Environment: real
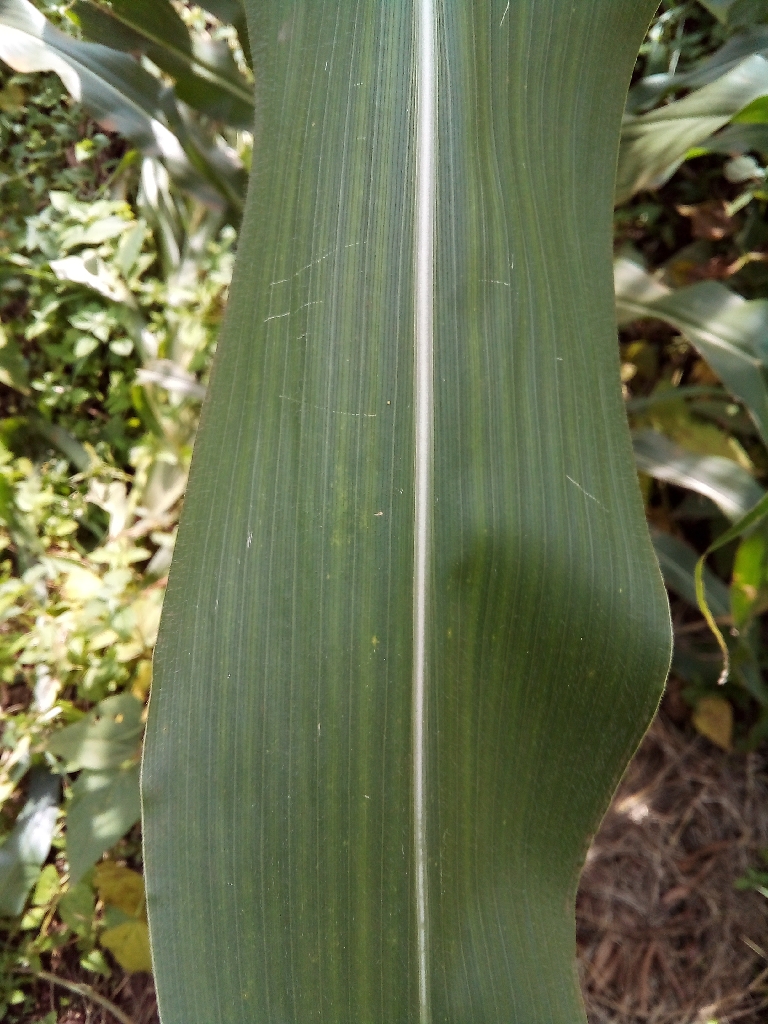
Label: healthy